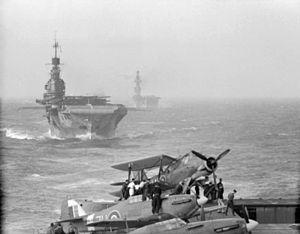
Le HMS Victorious (R38) est le second porte-avions de la classe Illustrious commandé en vertu du Programme naval de 1936. Sa construction débuta au chantier naval de la Vickers-Armstrong à Newcastle upon Tyne, le 4 mai 1937 et il fut lancé deux ans plus tard le 14 septembre 1939. Son entrée en service, cependant, fut retardée jusqu'au 15 mai 1941 en raison de la grande nécessité d'avoir plus de navires d'escorte pour la bataille de l'Atlantique.
Créés peu après l'invention de l'aviation militaire pendant la Première Guerre mondiale, les porte-avions ont d'abord été considérés comme des bâtiments auxiliaires et n'ont joué un rôle majeur dans la guerre navale qu'à partir de la Seconde Guerre mondiale. Il a fallu l'attaque de Pearl Harbor de décembre 1941 pour démontrer la supériorité de l'aviation embarquée sur la grosse artillerie des navires de ligne, grâce à sa portée incomparablement plus grande pour une force de frappe équivalente. La bataille de la mer de Corail, en mai 1942, est le premier affrontement uniquement aéronaval de l'histoire, dans lequel les forces navales japonaises et américaines s'affrontèrent par avions interposés sans jamais être à portée de canon. En 1944-45, les plus grands cuirassés japonais jamais construits coulent sous les attaques de l'aviation embarquée américaine.